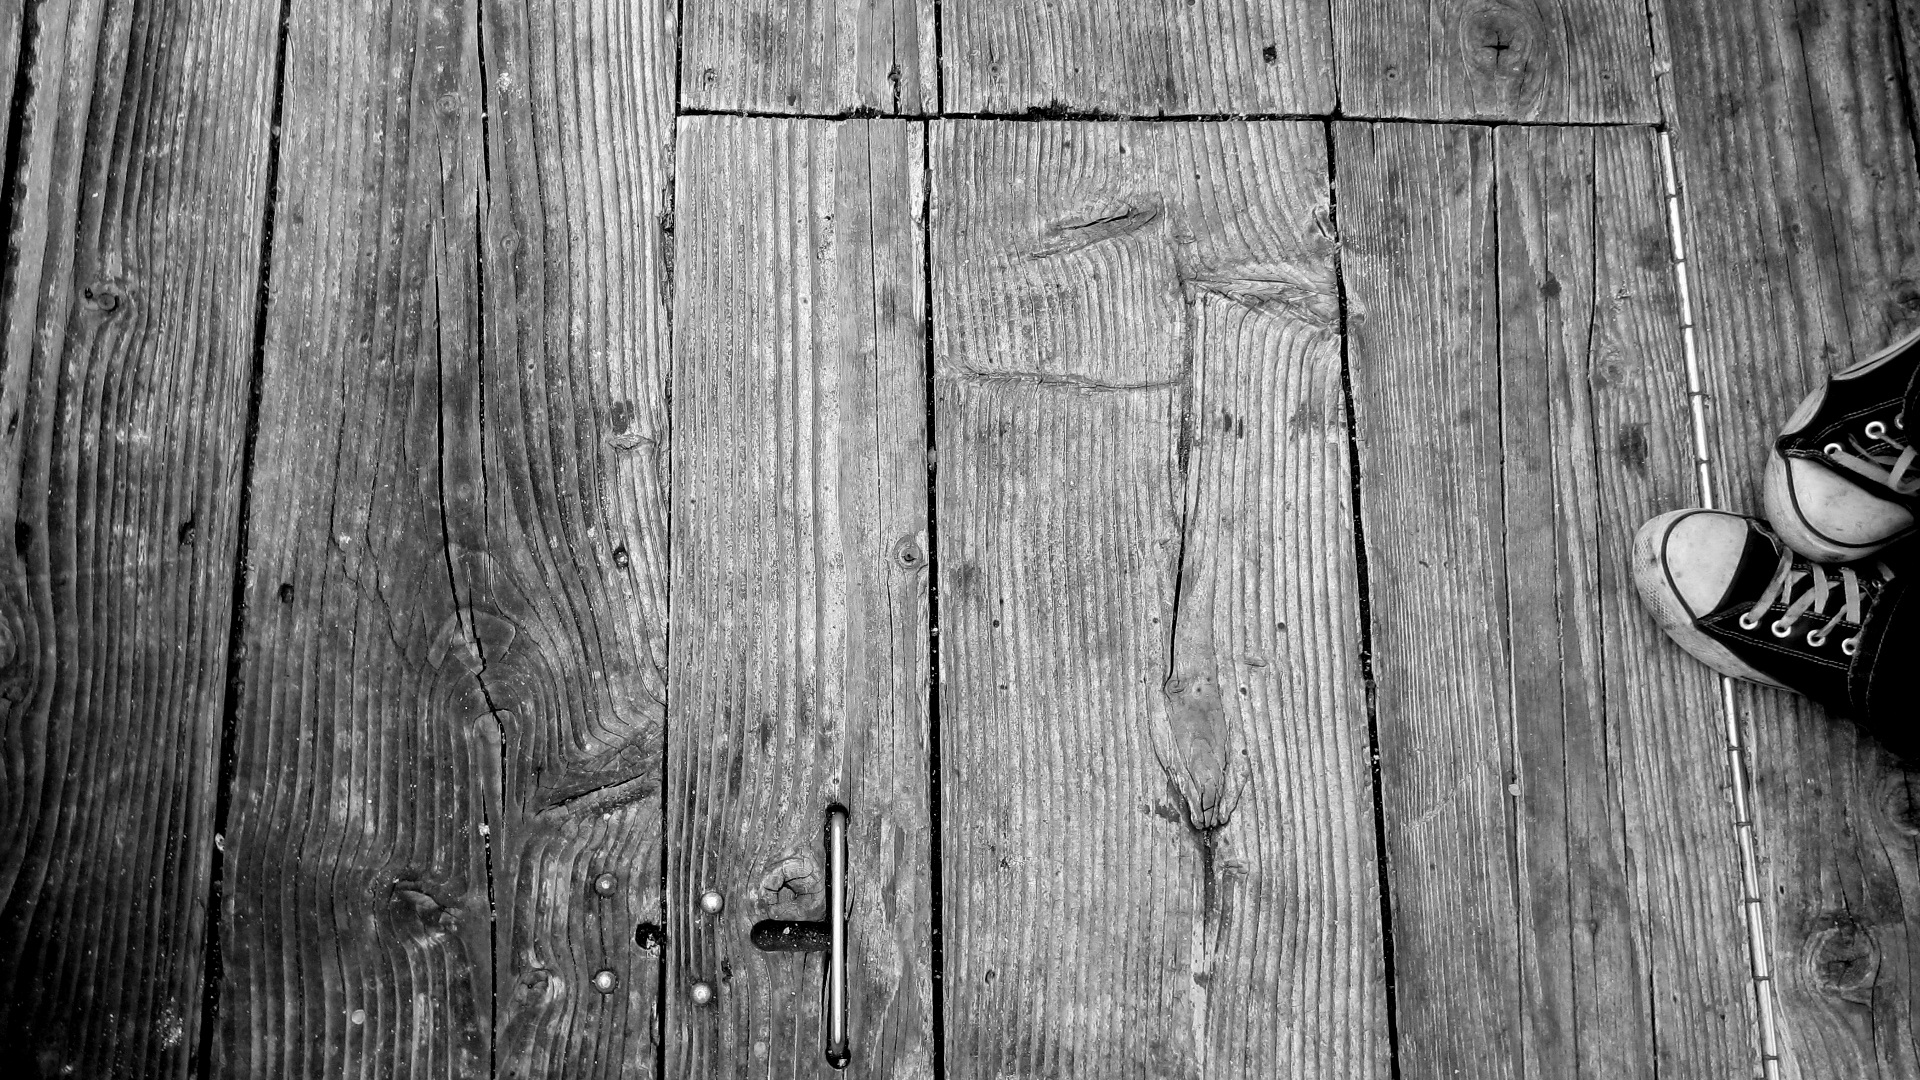
tree, shoe, black and white, people, wood, white, photography, texture, floor, feet, trunk, cute, foot, darkness, black, monochrome, shoes, happy, minimalist, monochrome photography